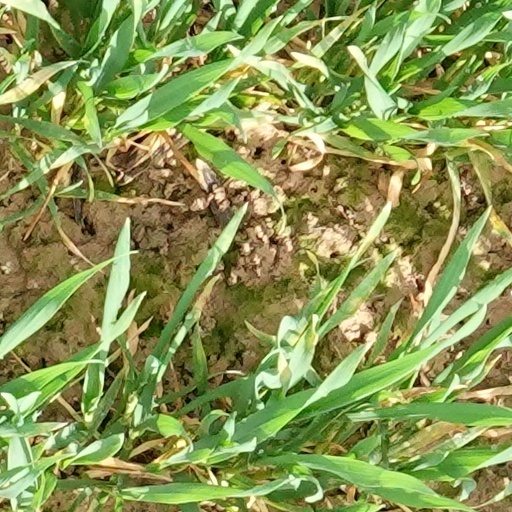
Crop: wheat